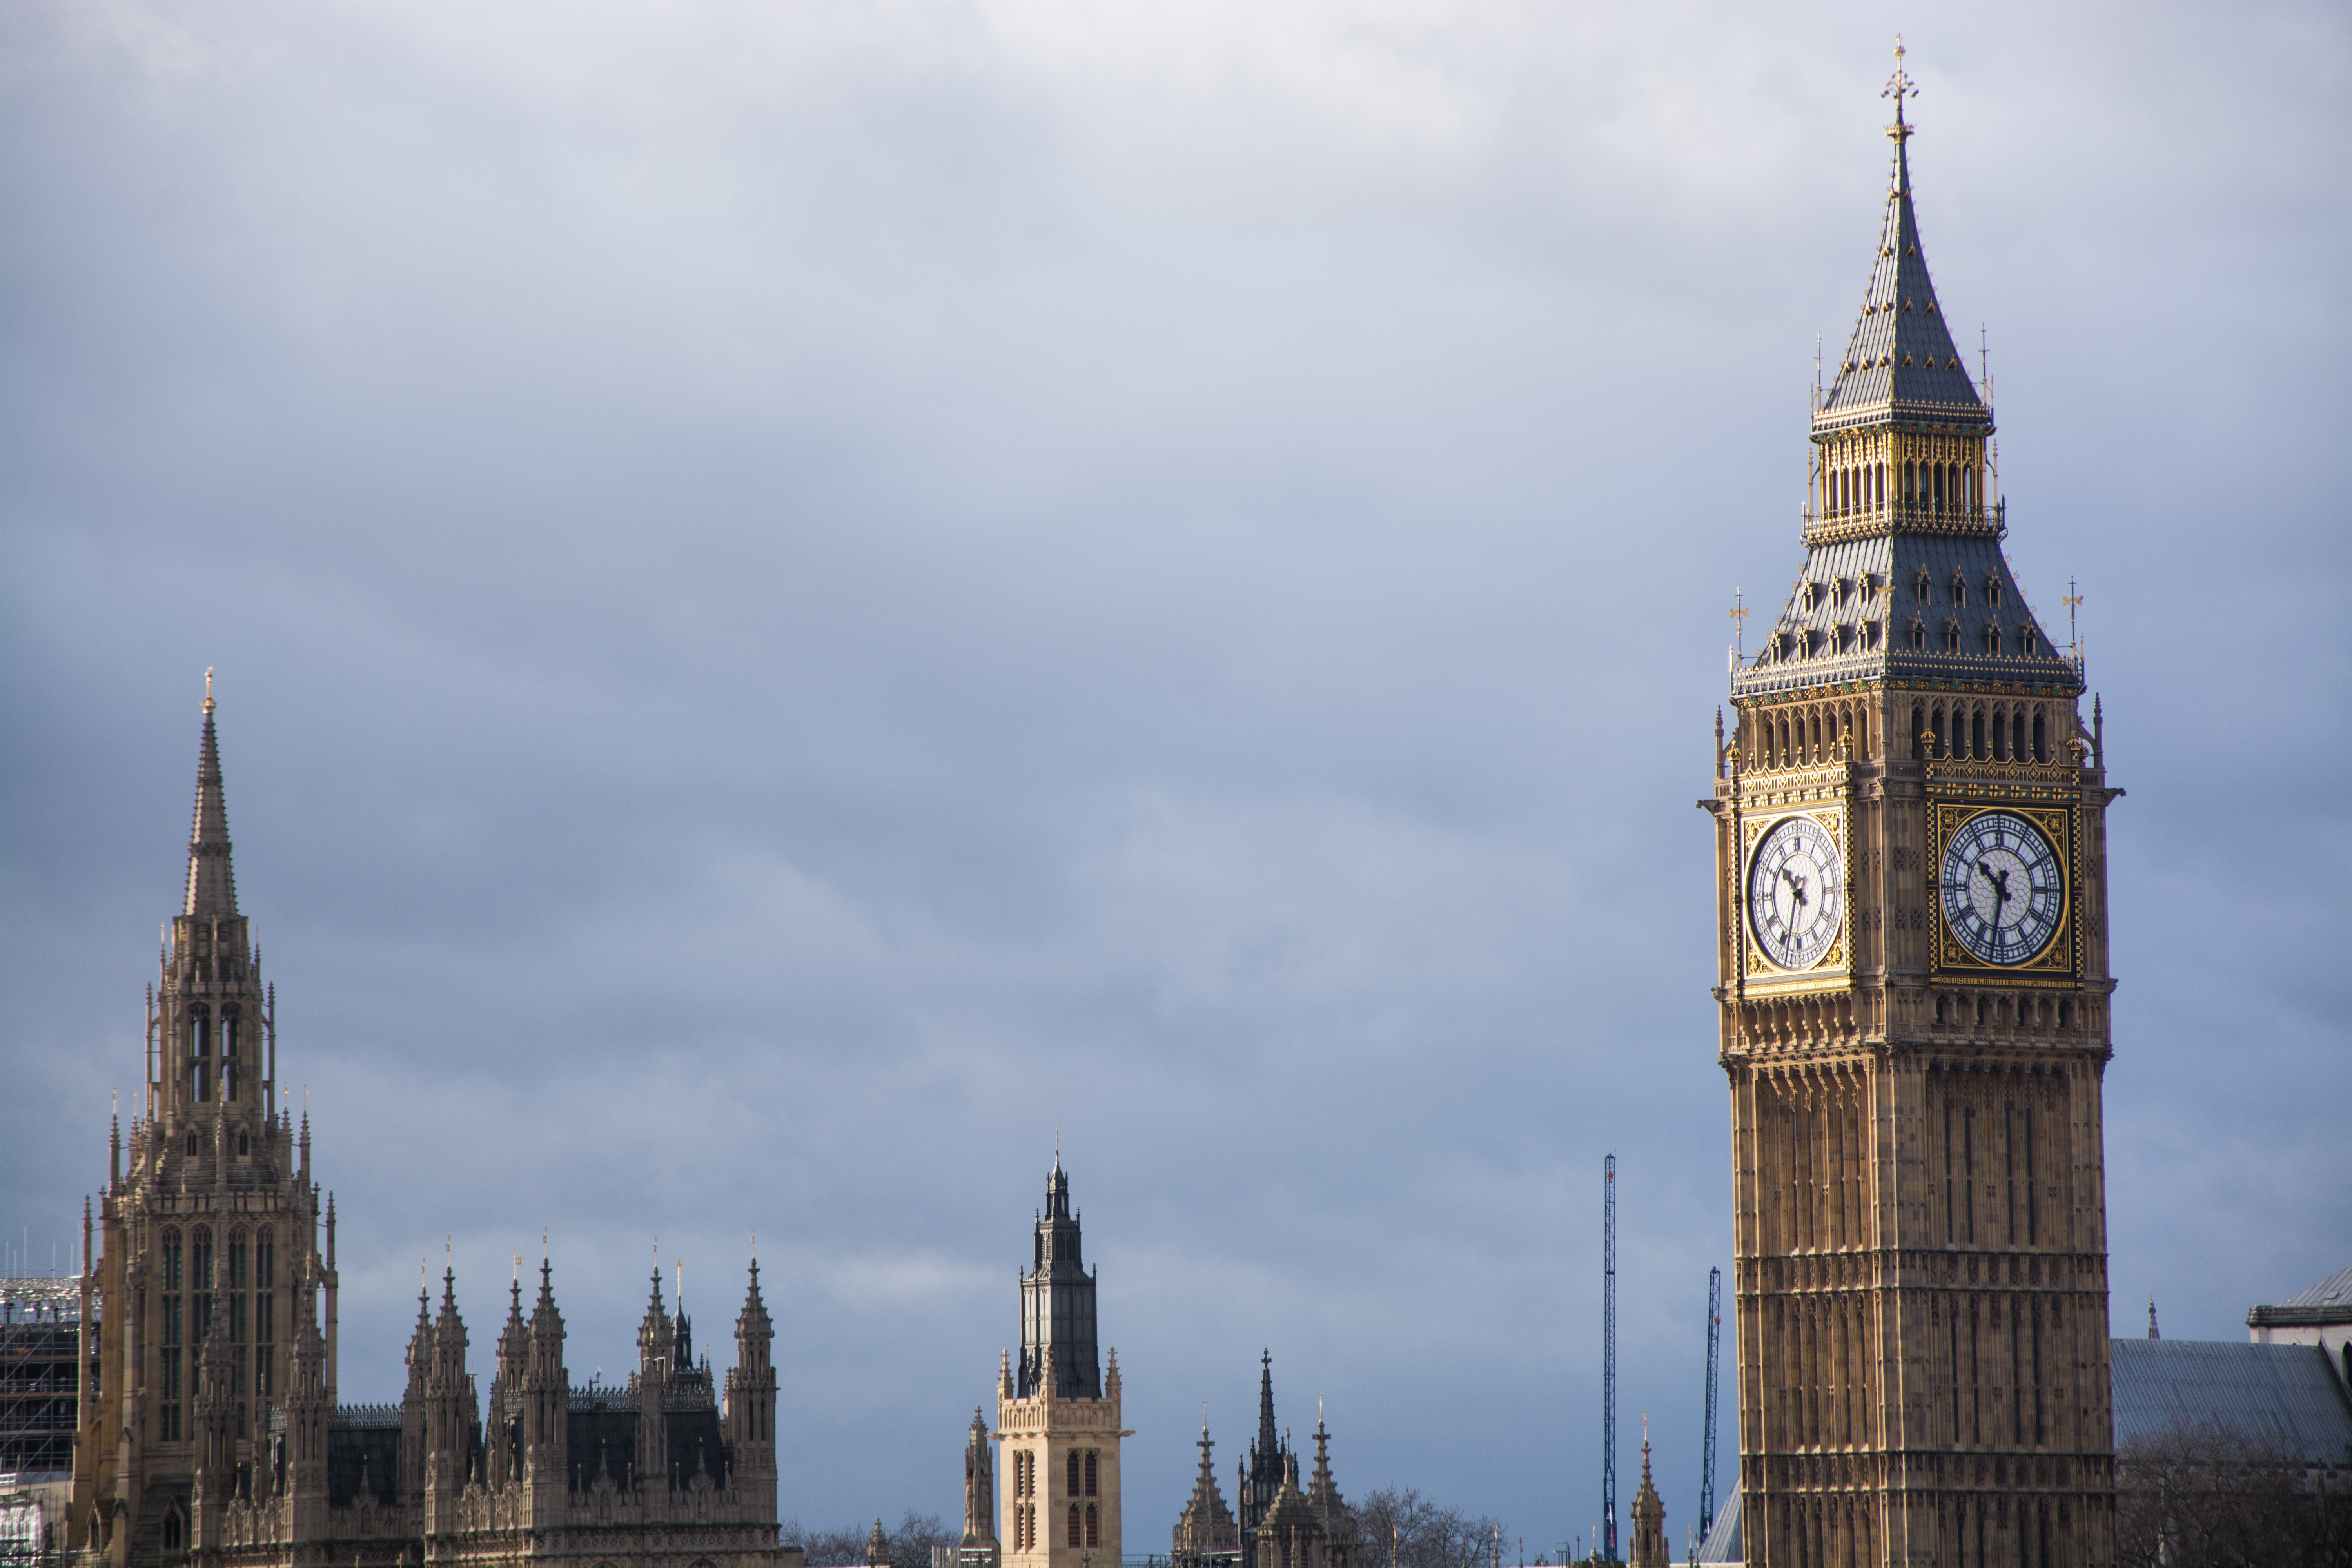
building, city, skyscraper, cityscape, tower, landmark, church, cathedral, tourism, place of worship, bell tower, temple, spire, steeple, tours